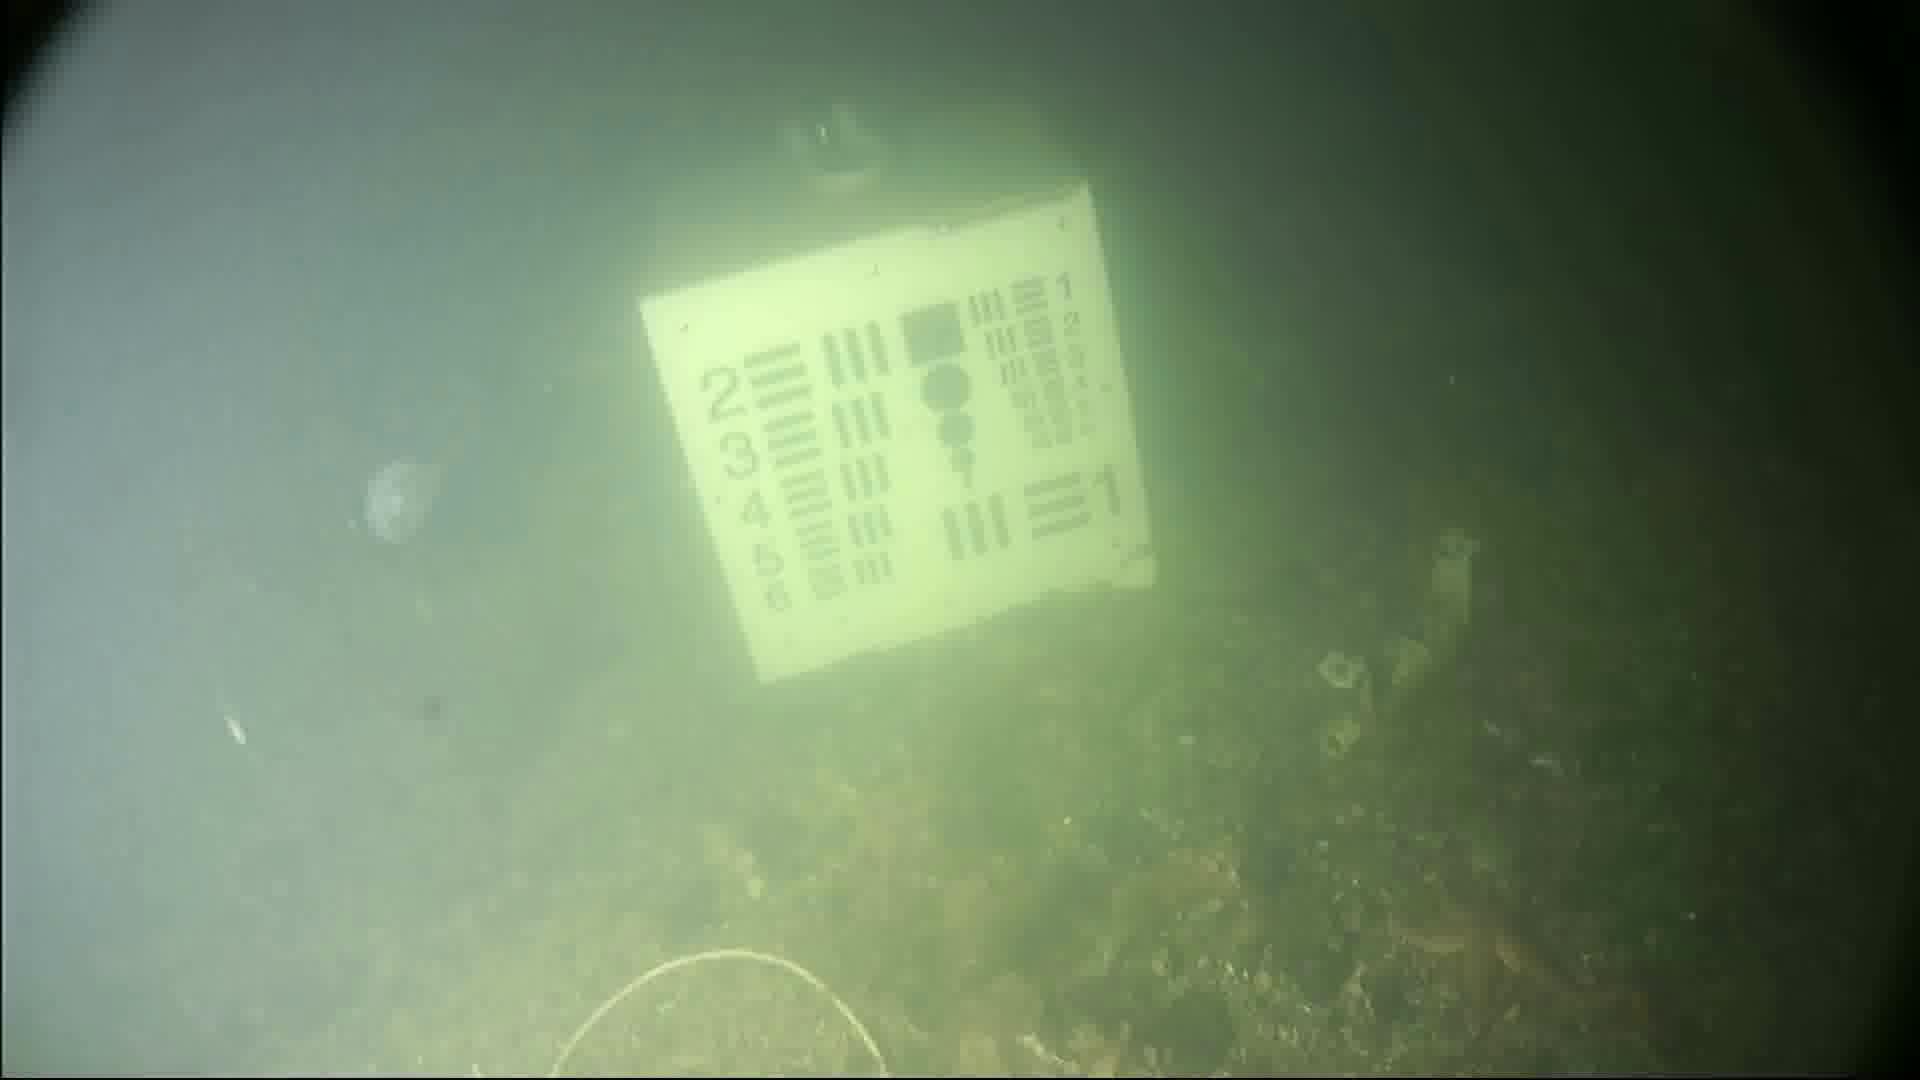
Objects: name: starfish
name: jellyfish